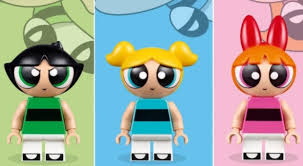
Portrait style: Cartoon Portrait